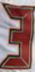
Number: 3